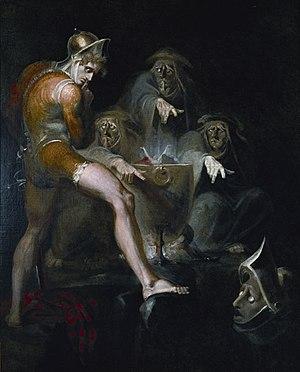
John Boydell, né le 19 janvier 1719 à Dorrington Lane et mort le 12 décembre 1804 à Londres, est un éditeur et graveur anglais du XVIIIᵉ siècle spécialisé dans les gravures de reproduction. Il a contribué à faire basculer l'équilibre du commerce de la gravure entre la France et l’Angleterre en faveur de cette dernière et a été à l’origine d’une école de l'art britannique. Ancien graveur lui-même, Boydell a promu les intérêts des artistes ainsi que des mécènes et, ce faisant, son entreprise a prospéré.